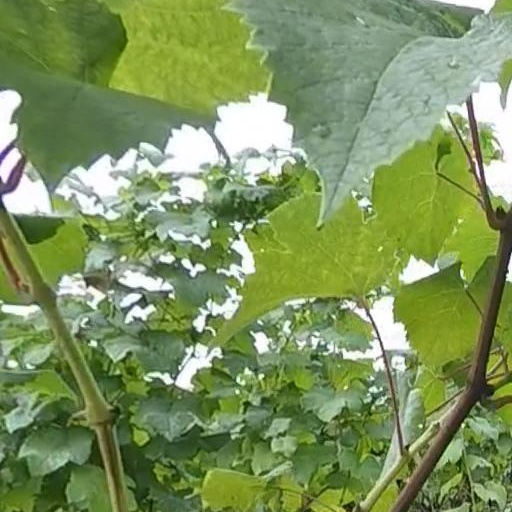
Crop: grape